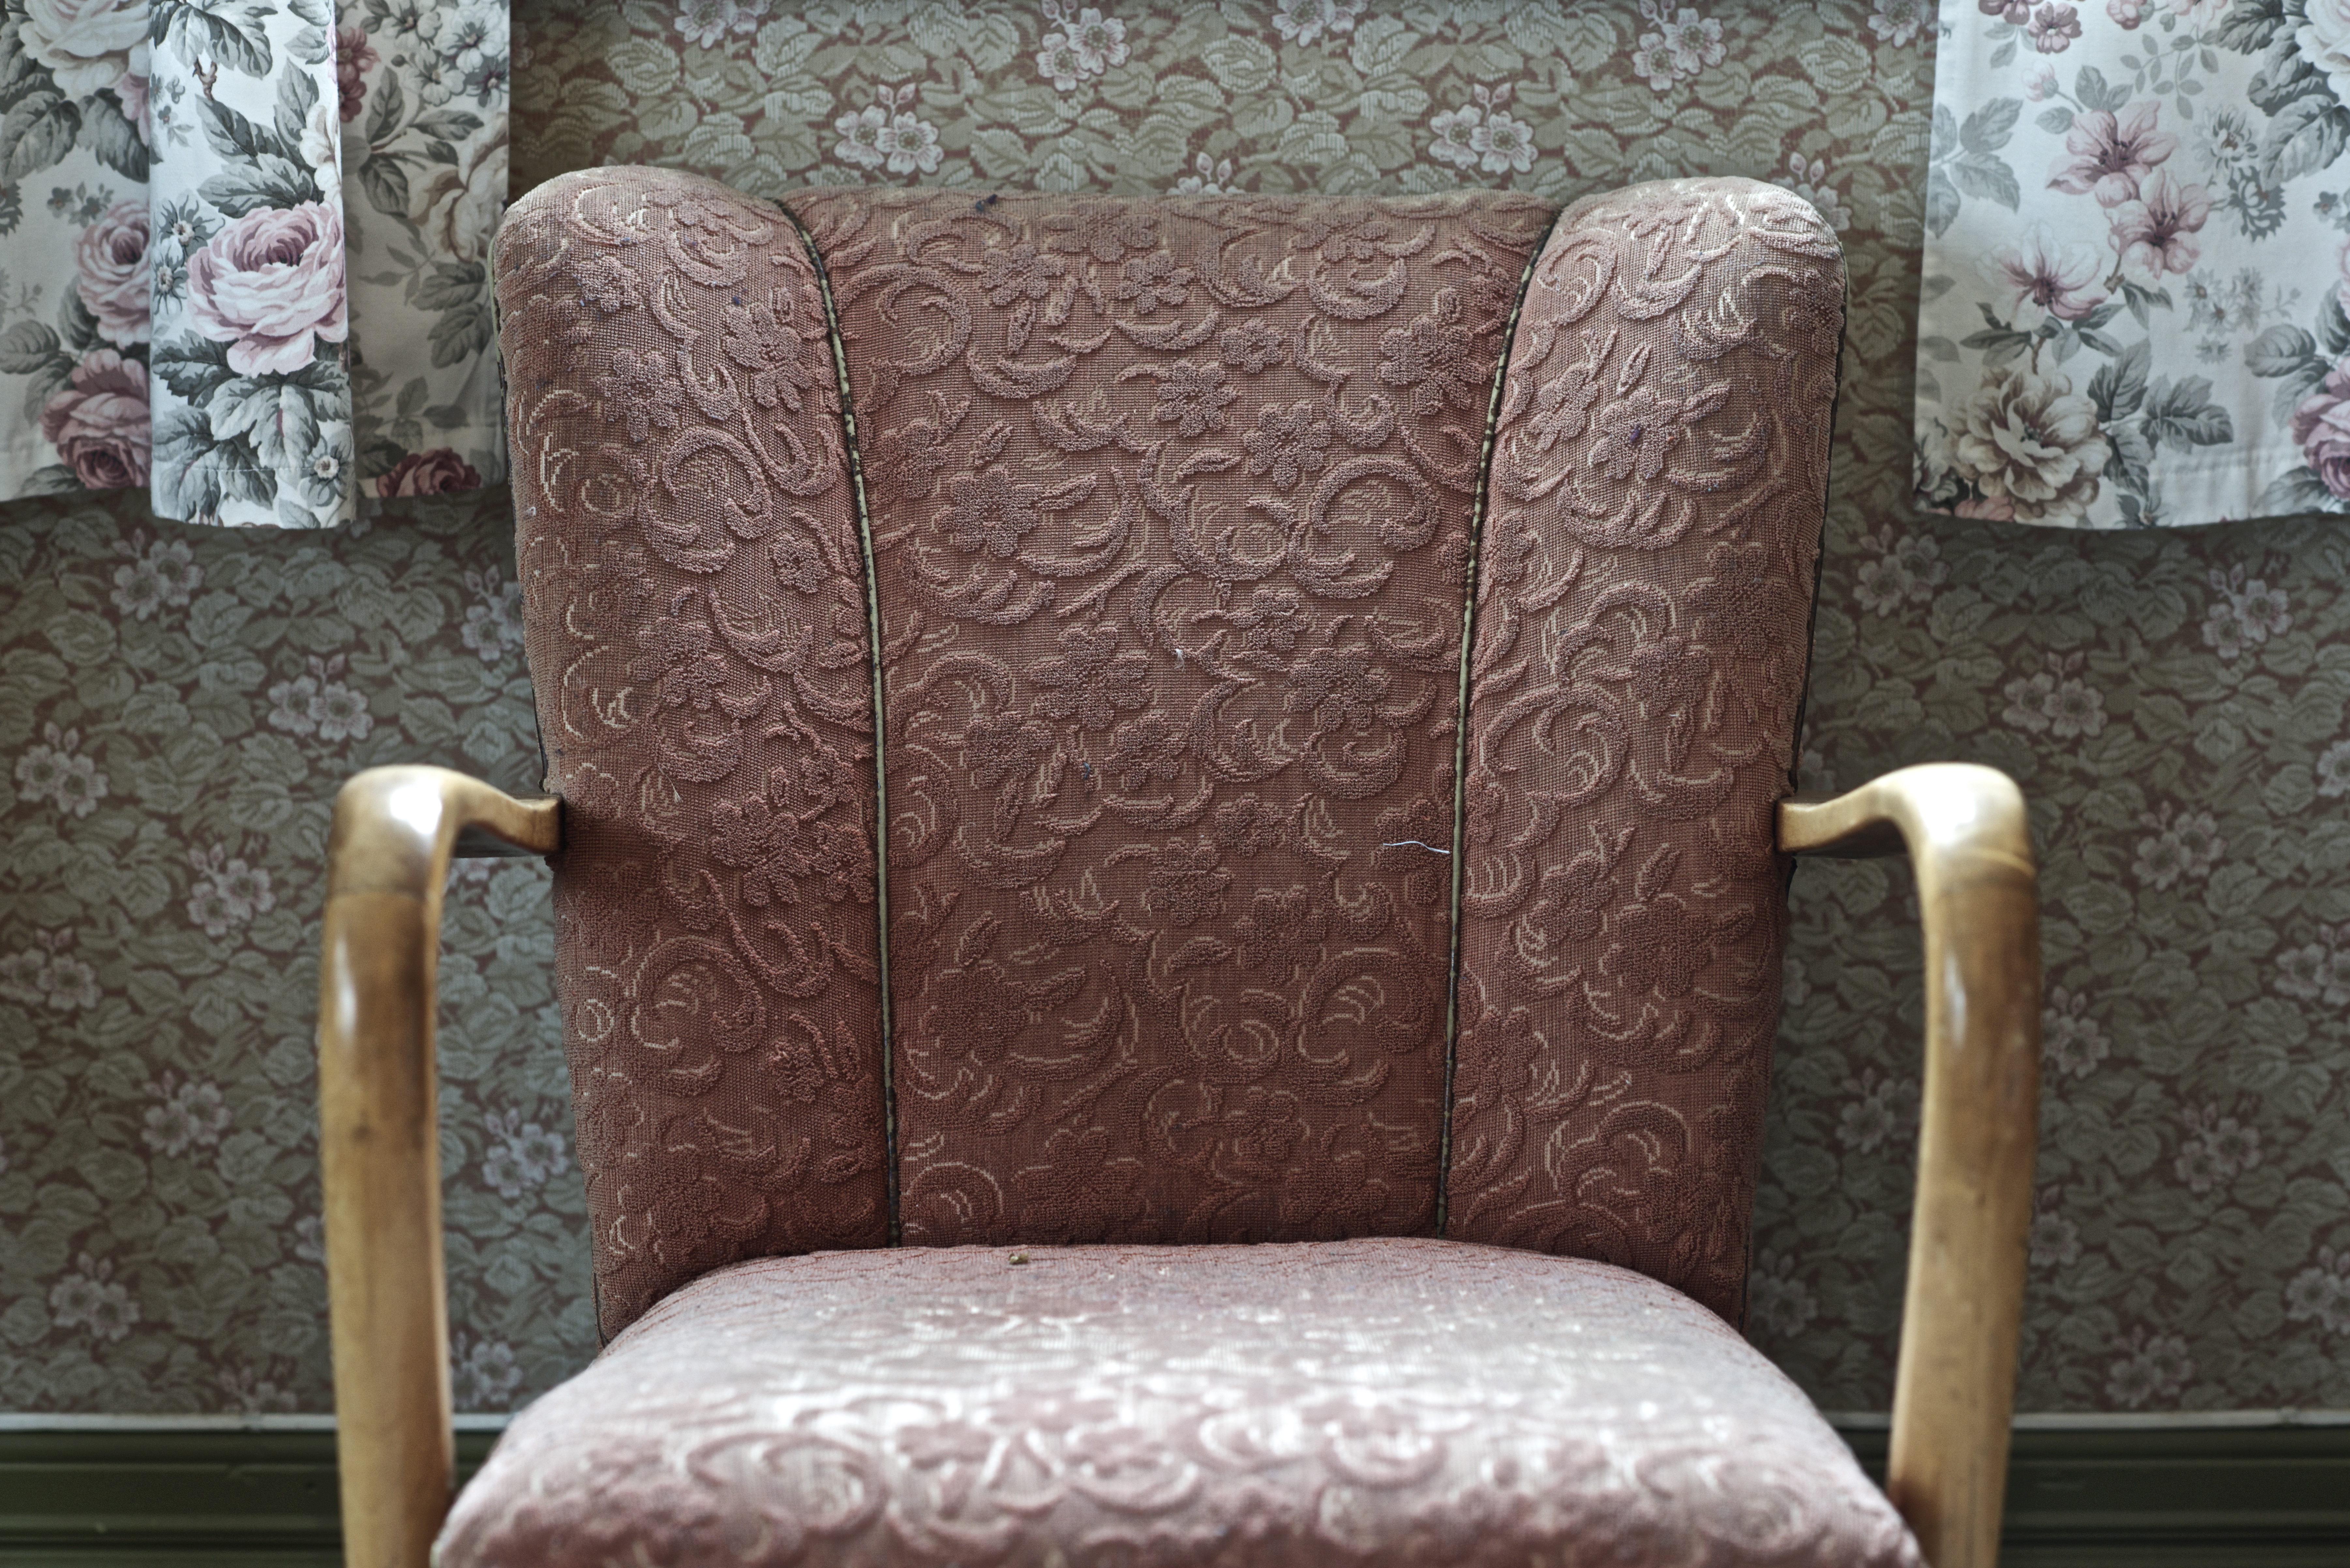
structure, wood, chair, wall, rose, green, red, living room, silence, furniture, room, couch, roses, grey, bed, wallpaper, curtains, easy, cartain, silnece, loveseat, studio couch